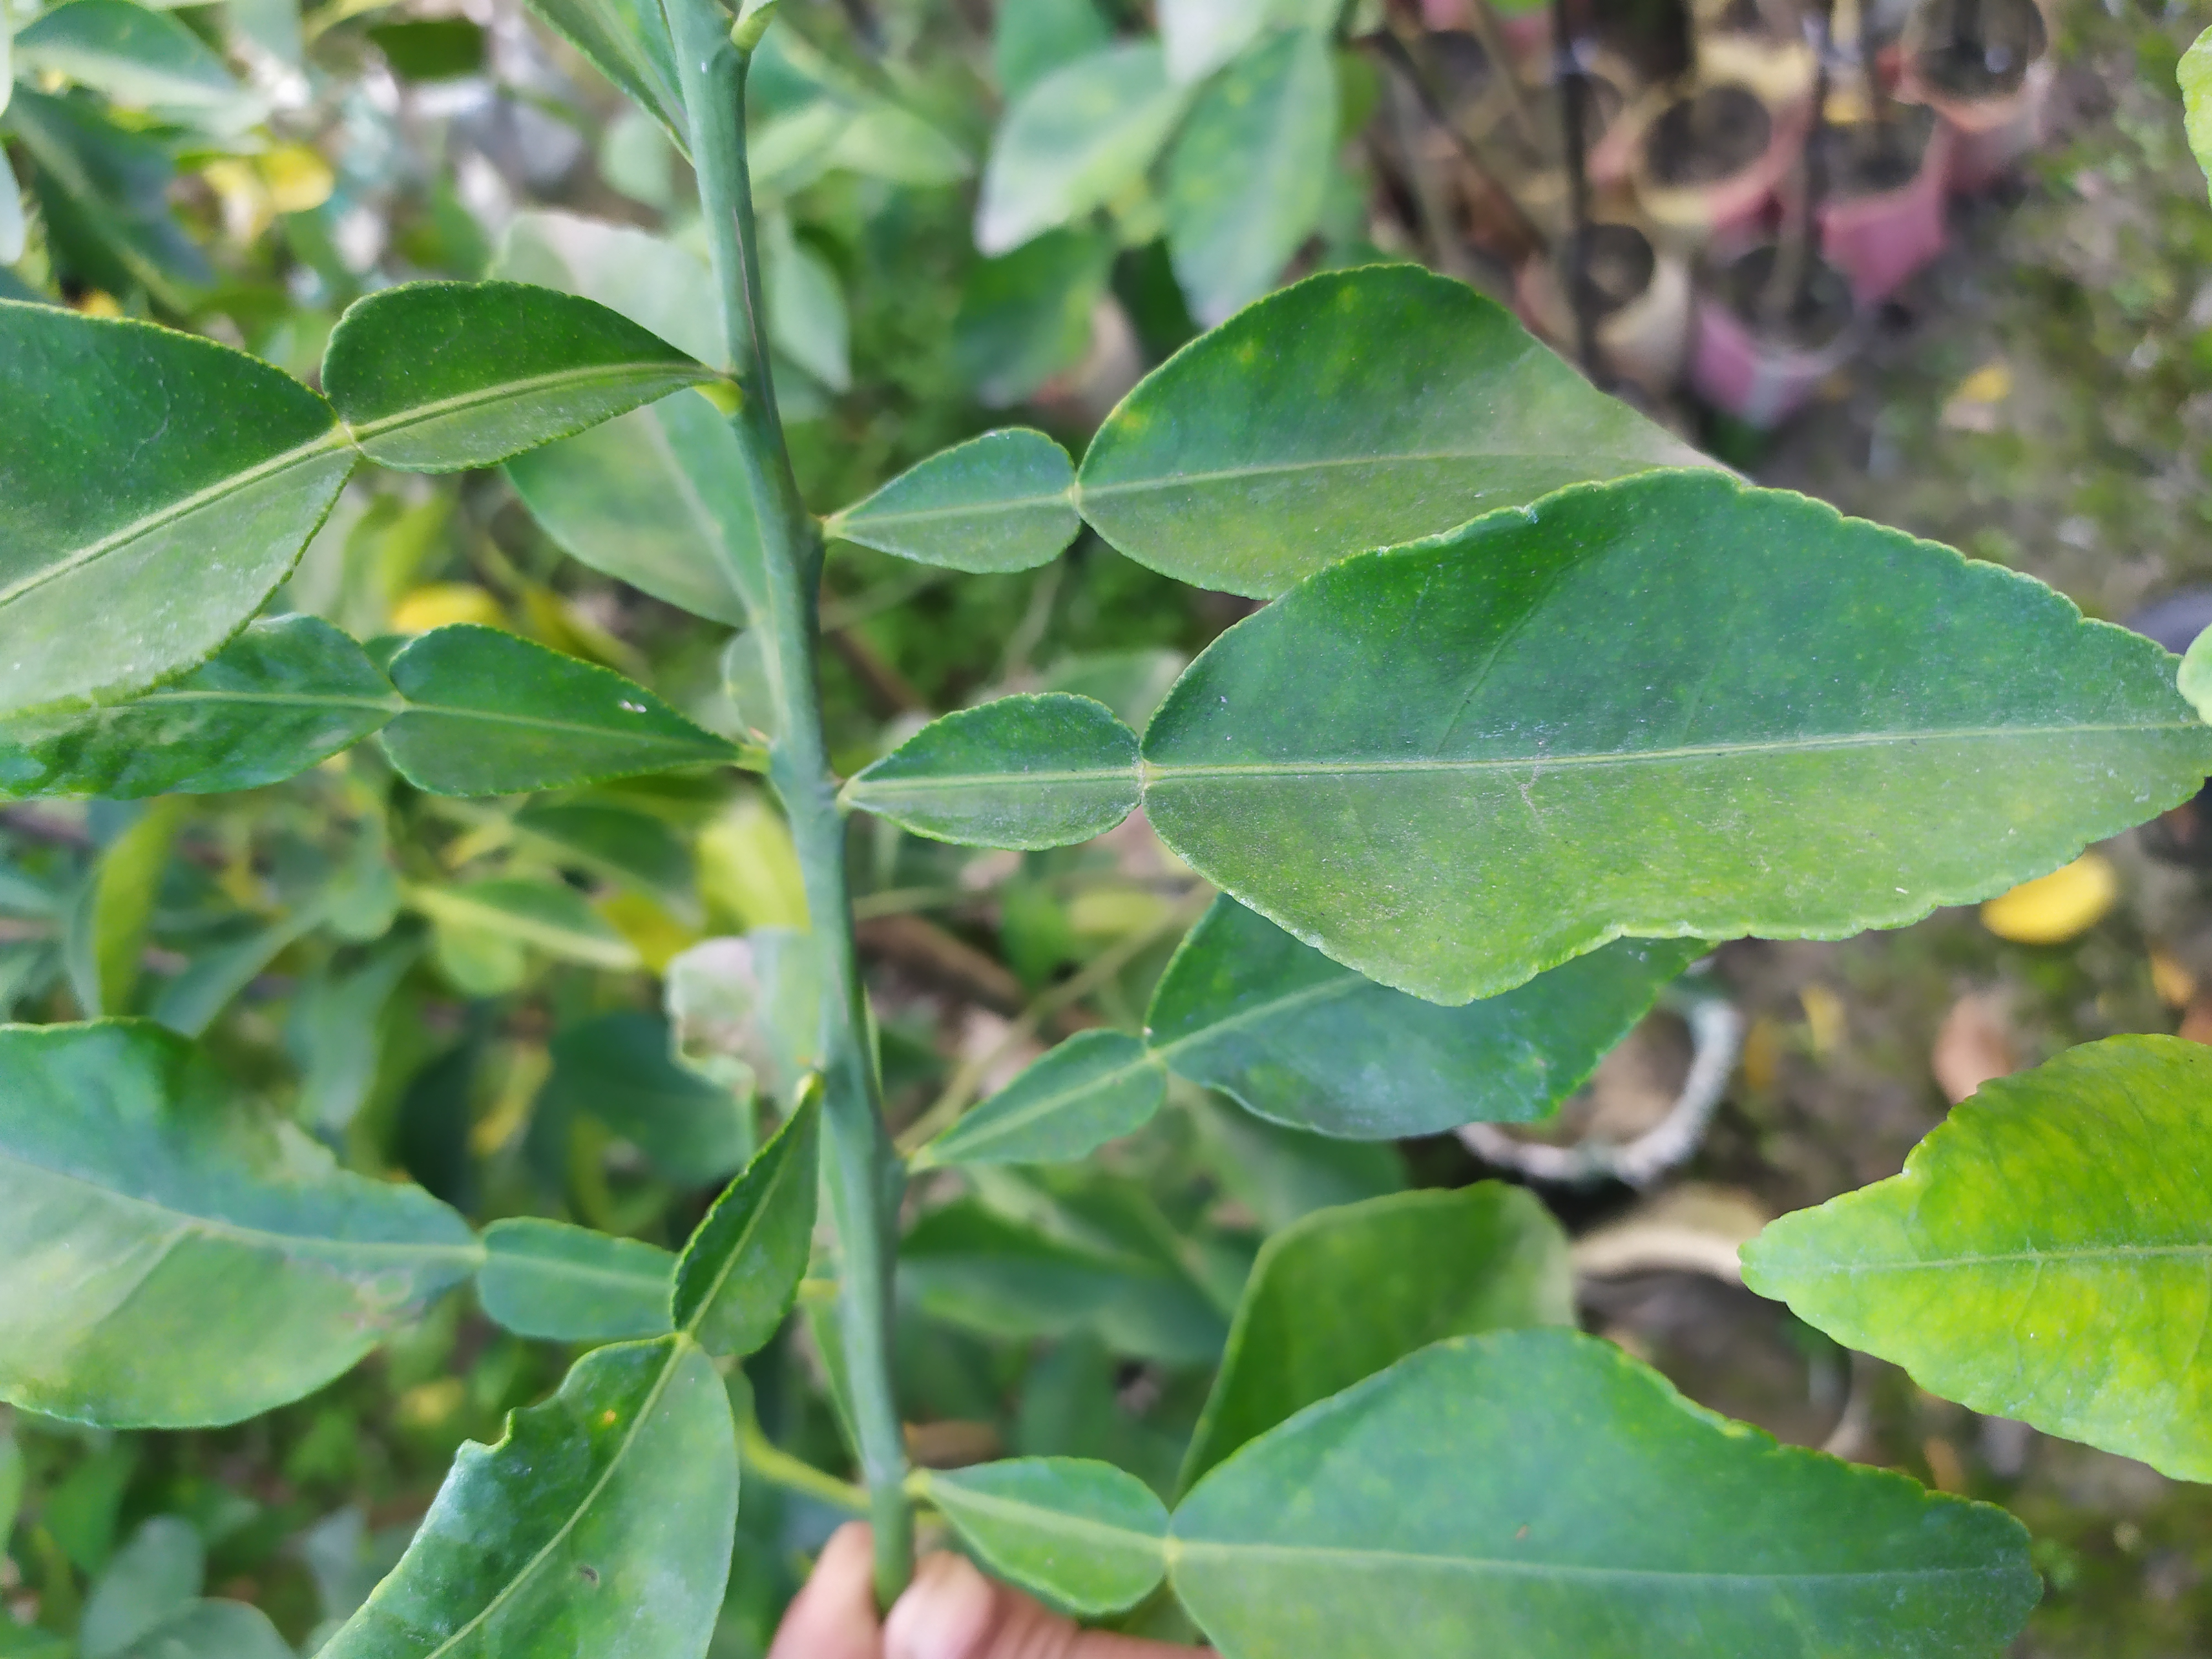
Mandarin leaf variety: Nagpuri